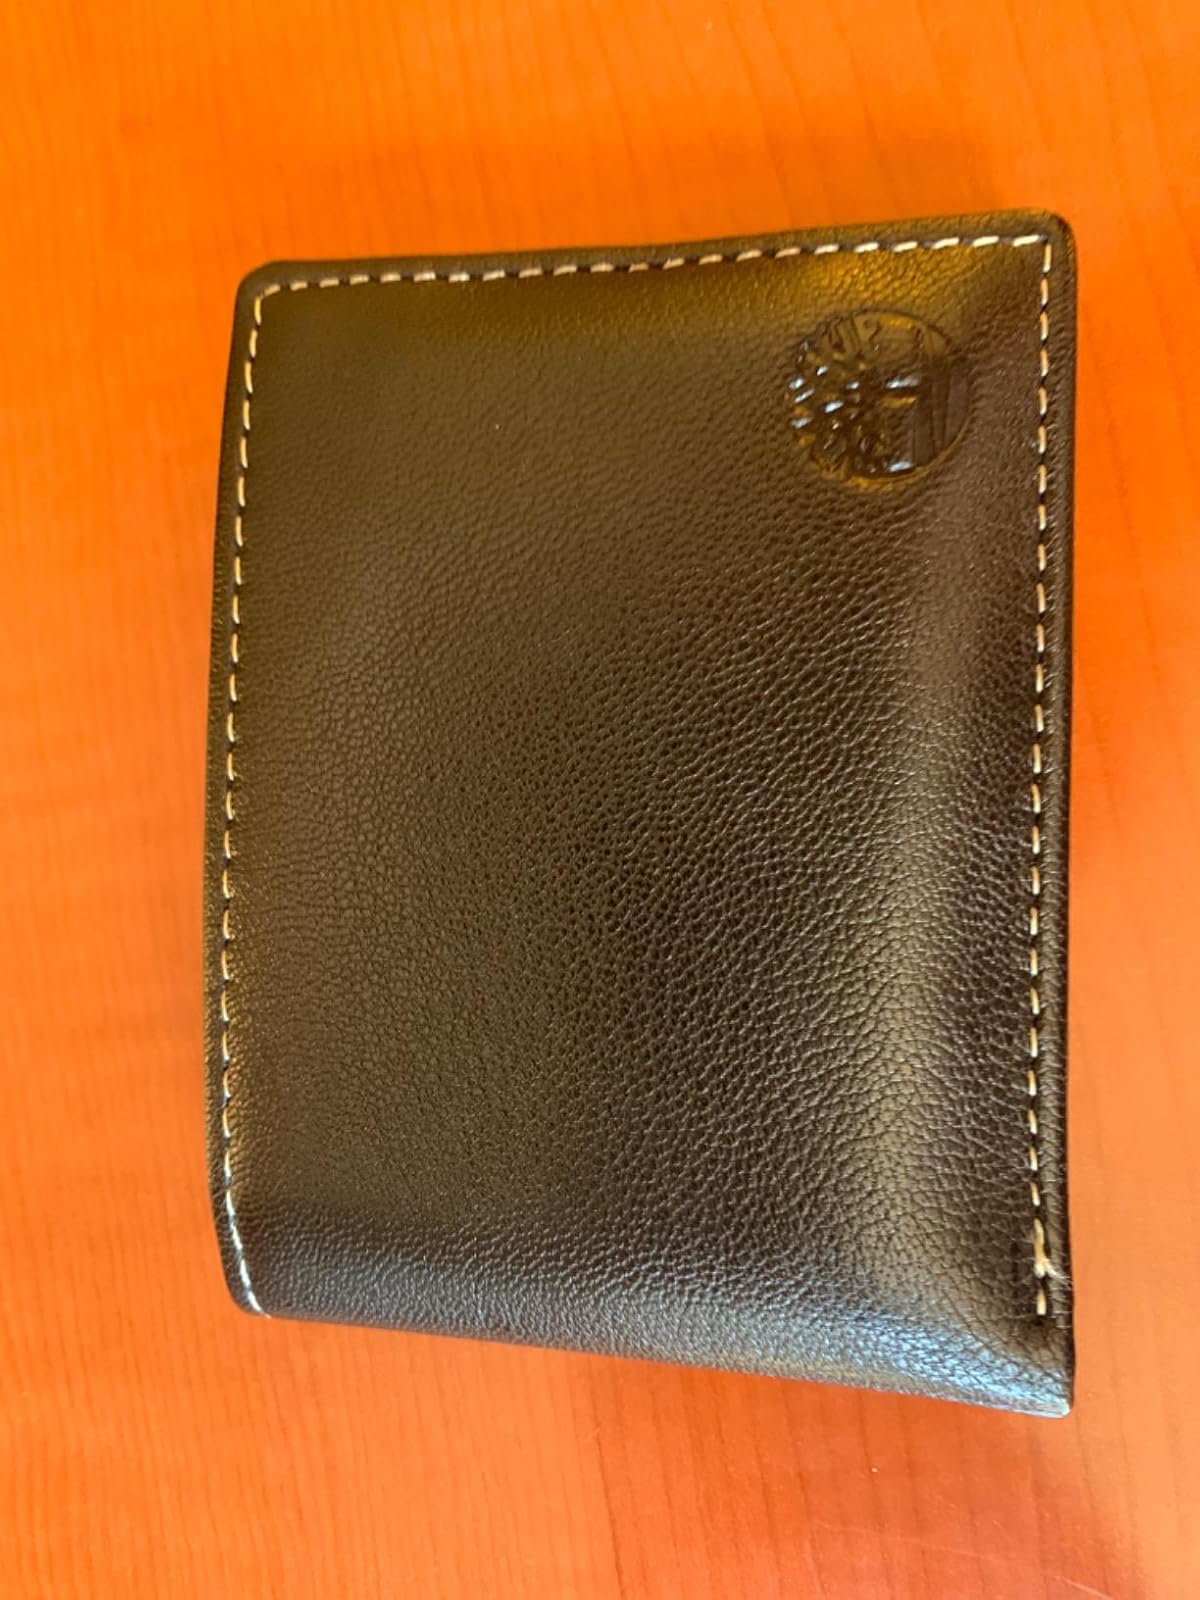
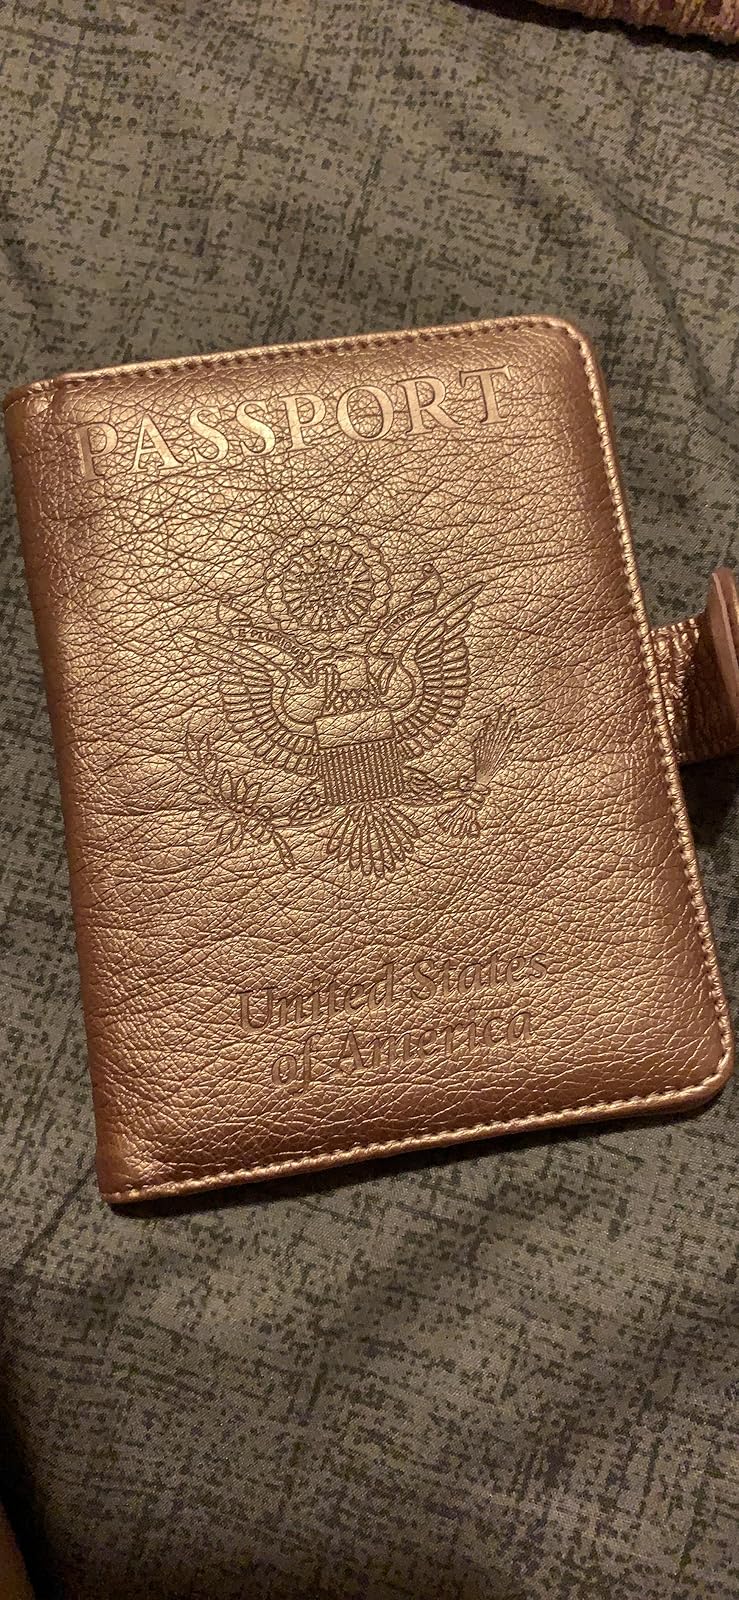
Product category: accessories_wallet
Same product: no